Julia Child

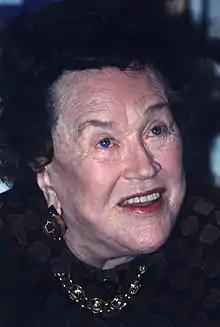
Child in 1994

After her friend Simone Beck died in 1991 at the age of 87, Child relinquished La Pitchoune after a month-long stay in June 1992 with her family, her niece, Phila, and close friend and biographer Noël Riley Fitch. She turned the keys over to Jean Fischbacher's sister, just as she and Paul had promised nearly 30 years earlier. That year, Child spent five days in Sicily at the invitation of Regaleali Winery. American journalist Bob Spitz spent a brief time with Child during that period while he was researching and writing his then working title, "History of Eating and Cooking in America". In 1993, Child voiced Dr. Juliet Bleeb in the animated film, "We're Back! A Dinosaur's Story".